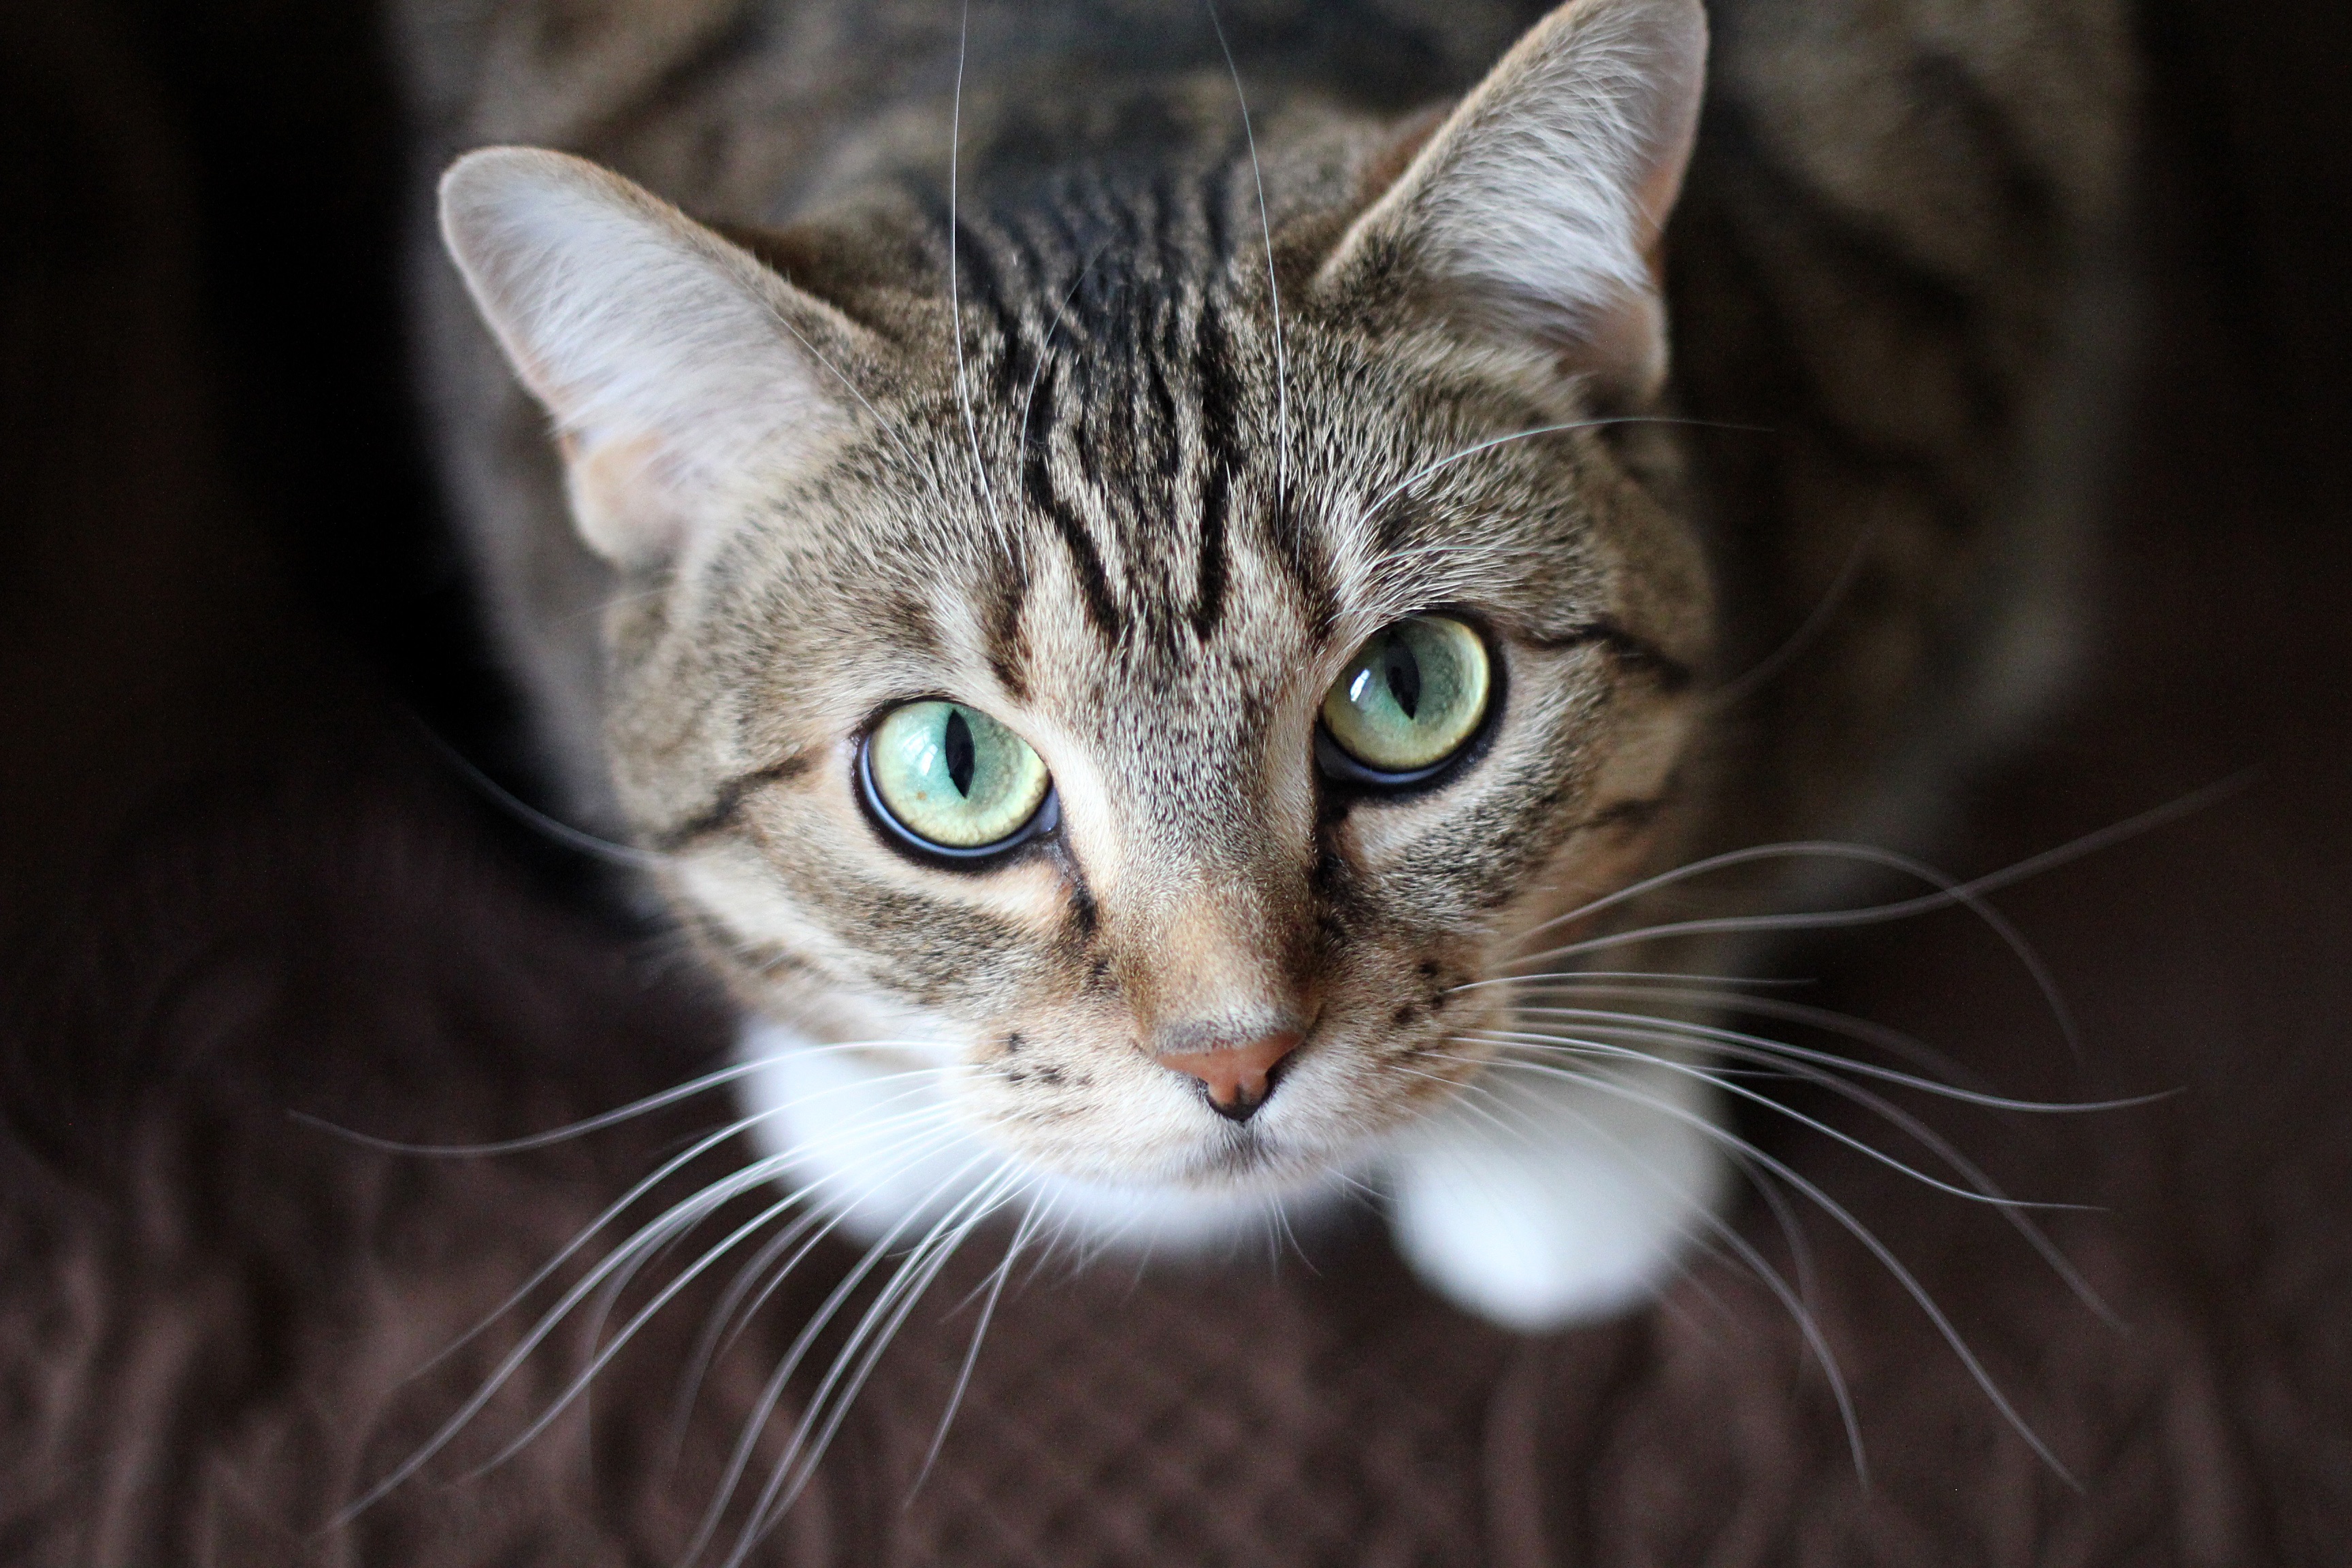
cat, mammal, fauna, close up, whiskers, vertebrate, tabby cat, bengal, european shorthair, wild cat, small to medium sized cats, cat like mammal, domestic short haired cat, rusty spotted cat, toyger